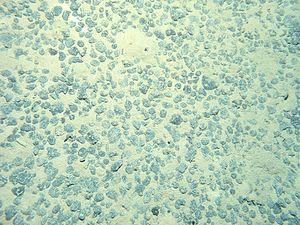
Les nodules polymétalliques, aussi appelés nodules de manganèse, sont des concrétions rocheuses reposant sur le lit océanique ; ils sont formés de cercles concentriques d’hydroxydes de fer et de manganèse autour d’un noyau.